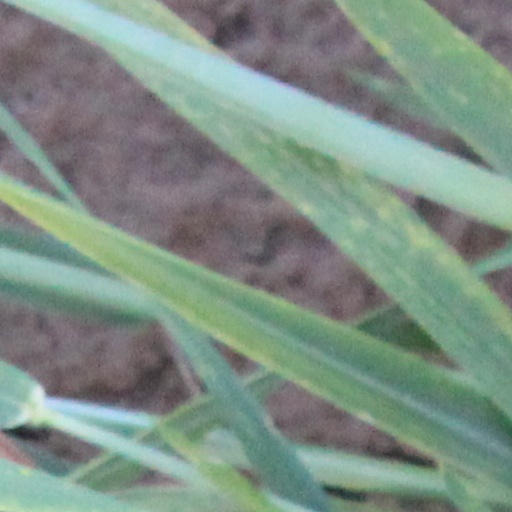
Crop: wheat